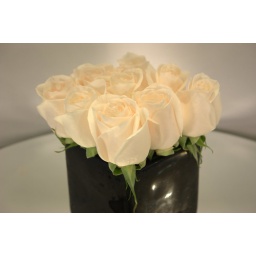
This modern favorite features 9 symmetrically arranged Ecuadorian white roses in a 4&amp;quot; x 4&amp;quot; black ceramic cube vase.